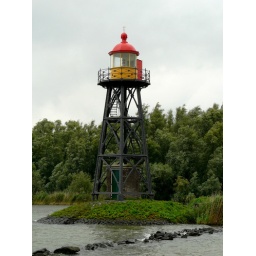
Vanaf het water gezien. Gebouwd in 1883, gietijzer, 11 m hoog, gedoofd 1996, gemeentelijk monument , in 2006 gerestaureerd.